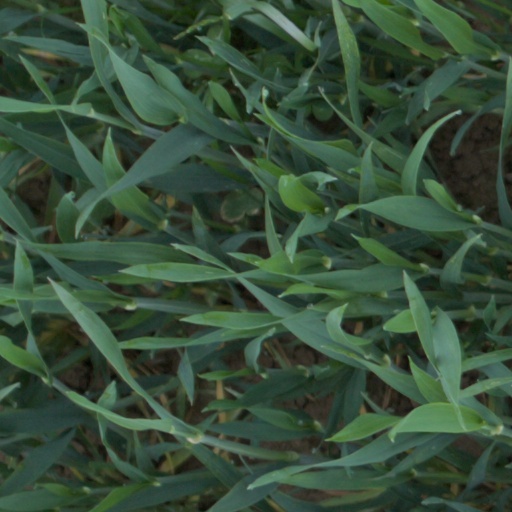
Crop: wheat